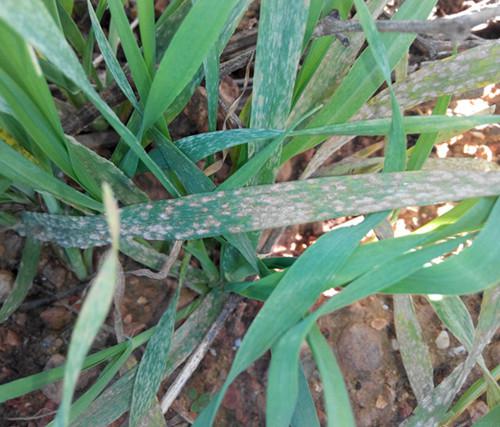
Plant: Wheat
Disease: wheat powdery mildew